Lockheed Martin F-35 Lightning II

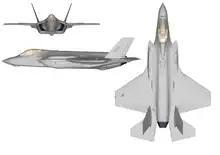
F-35A three-view drawing

Australia's first F-35, designated A35-001, was manufactured in 2014, with flight training provided through international Pilot Training Centre (PTC) at Luke Air Force Base in Arizona. The first two F-35s were unveiled to the Australian public on 3 March 2017 at the Avalon Airshow. By 2021, the Royal Australian Air Force had accepted 26 F-35As, with nine in the US and 17 operating at No 3 Squadron and No 2 Operational Conversion Unit at RAAF Base Williamtown. With 41 trained RAAF pilots and 225 trained technicians for maintenance, the fleet was declared ready to deploy on operations. It was originally expected that Australia would receive all 72 F-35s by 2023. Its final nine aircraft, which were the TR-3 version, arrived in Australia in December 2024.